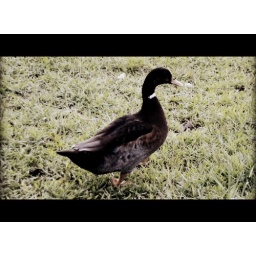
cute little duck in the park near my grandma's house :)